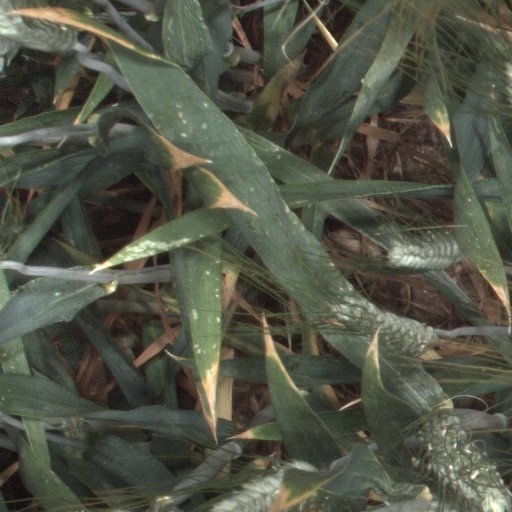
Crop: wheat